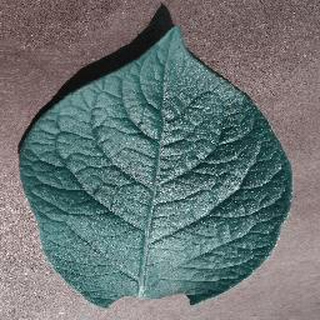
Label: healthy_potato